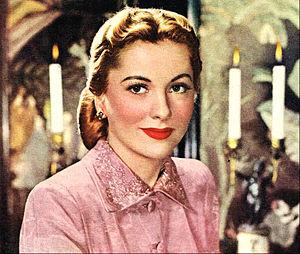
Les Caprices de Suzanne est un film américain réalisé par William A. Seiter, sorti en 1945.